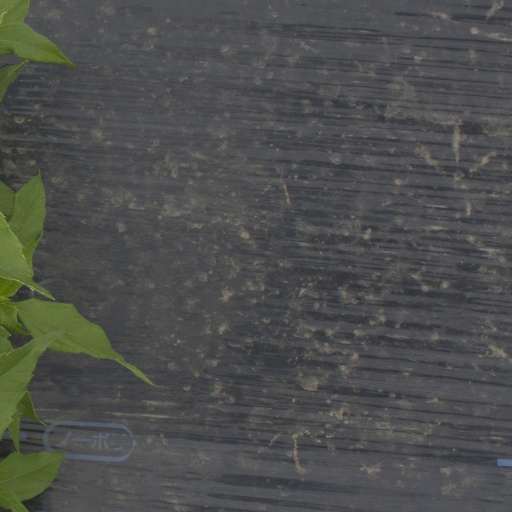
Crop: Jerusalem artichoke